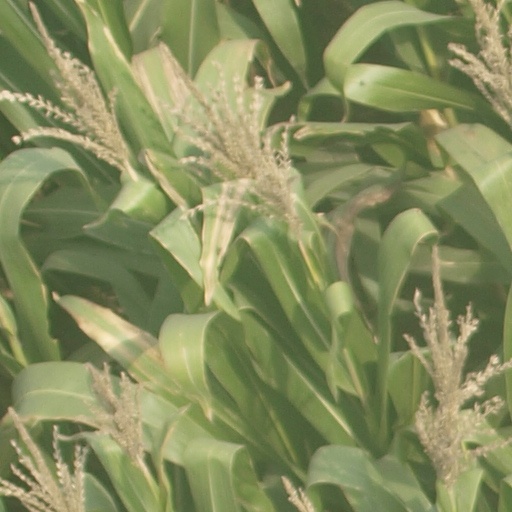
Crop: maize; corn